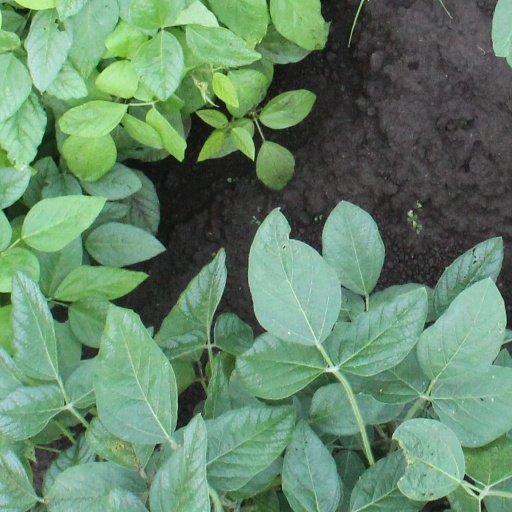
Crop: soybean